History of Tobago

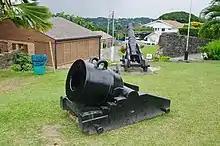
The French surrendered Tobago to the British after the fall of Fort Castries (now Fort King George) in April 1793.

The outbreak of war between Britain and Revolutionary France in 1793 allowed Britain to recapture the island. British forces from Barbados under the command of Cornelius Cuyler landed at Great Courland Bay on April 14 and attacked the French forces at Fort Castries. The French forces surrendered after a two-pronged attack by the British, and Cuyler reinstated the British colonial constitution that had been in place before the surrender to the French in 1781.